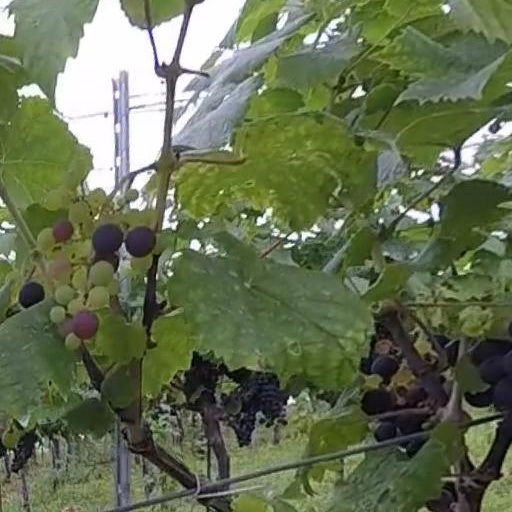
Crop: grape